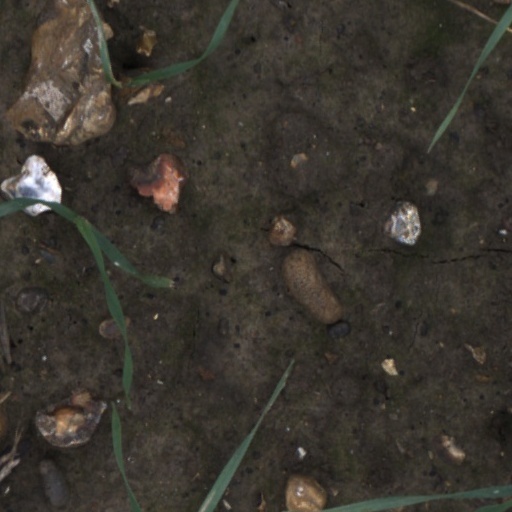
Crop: wheat